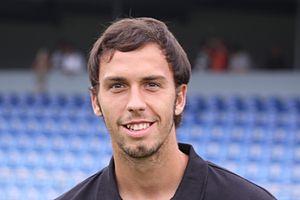
Jan Vošahlík est un footballeur tchèque ayant évolué dans les clubs tchèques des Bohemians 1905 et FK Jablonec 97.